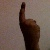
The image shows a hand gesture representing the number 1 in Indian Sign Language.